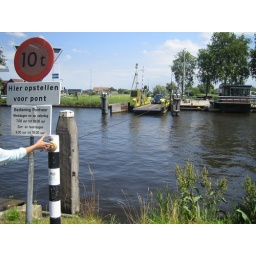
39_Waiting to cross the street in waterland, Holland